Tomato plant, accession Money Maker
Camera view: vertical (180 deg); turntable rotation: 0 degrees
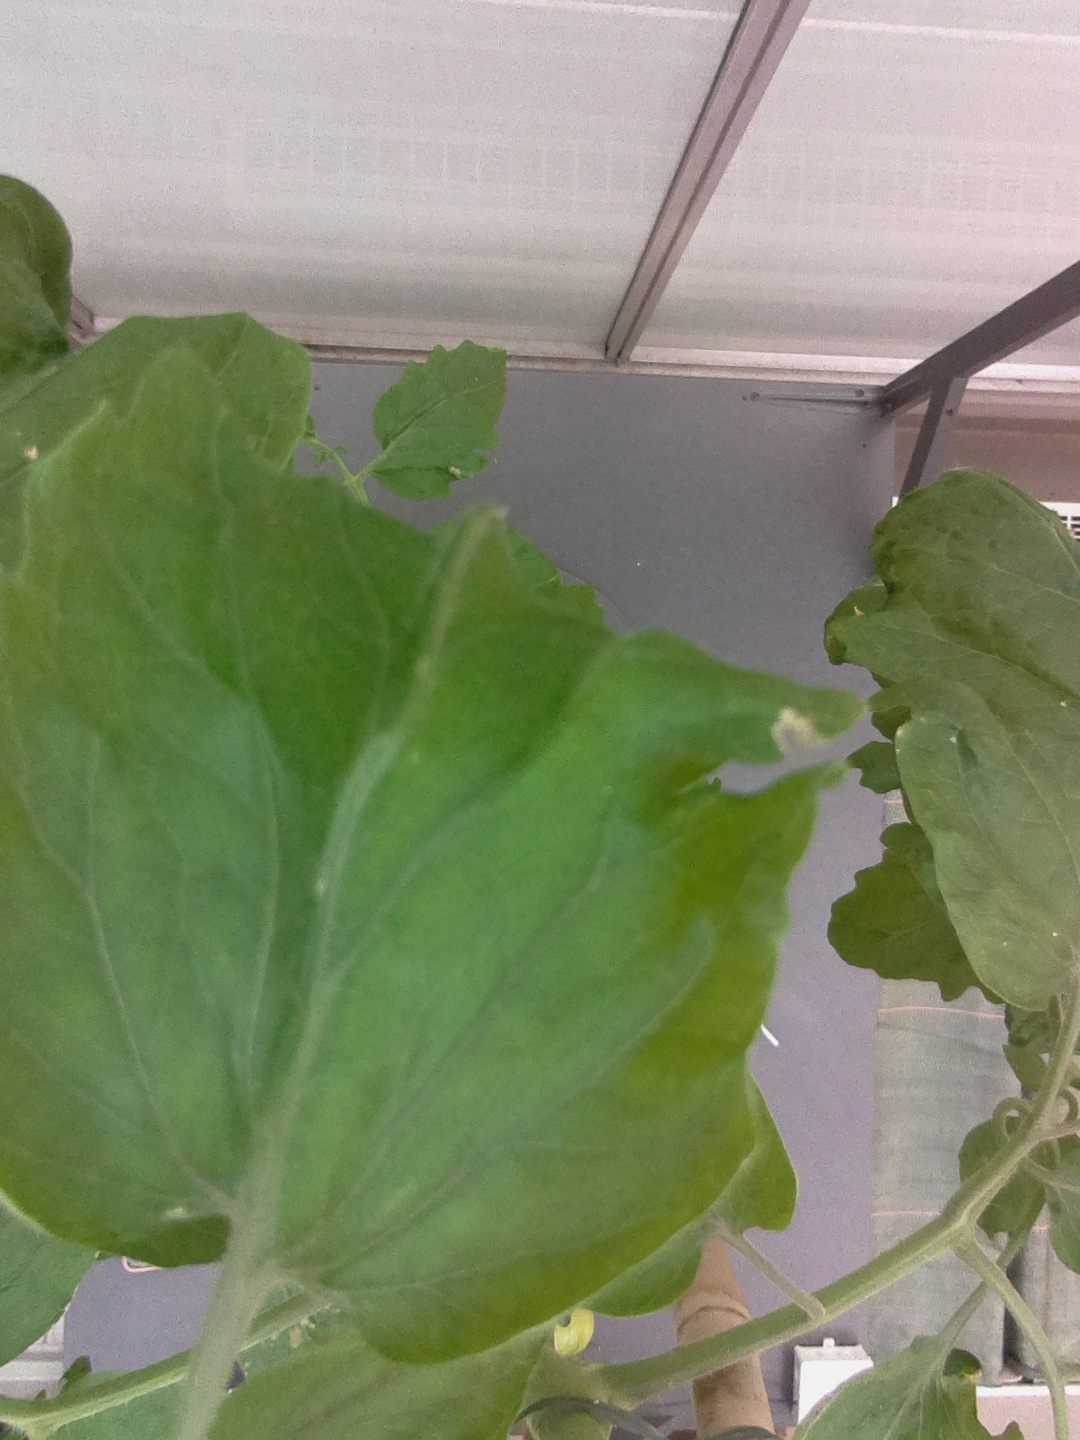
BBCH growth stage 75: 50%-60% of final fruit size